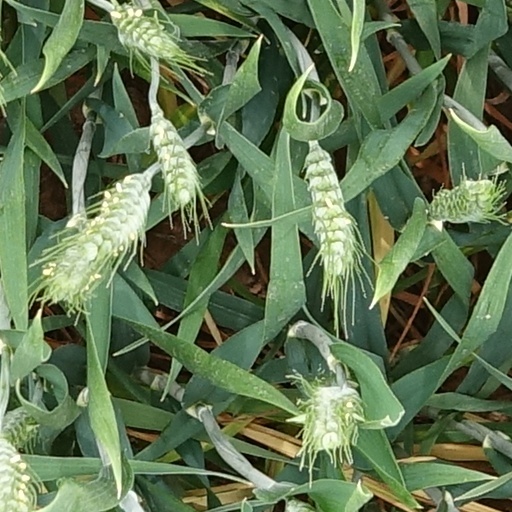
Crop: wheat